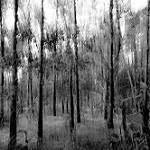
Scene: Outdoor